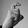
ASL letter: X